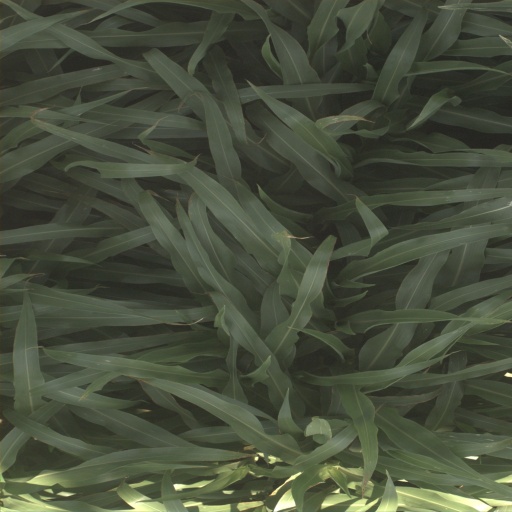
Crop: sorghum